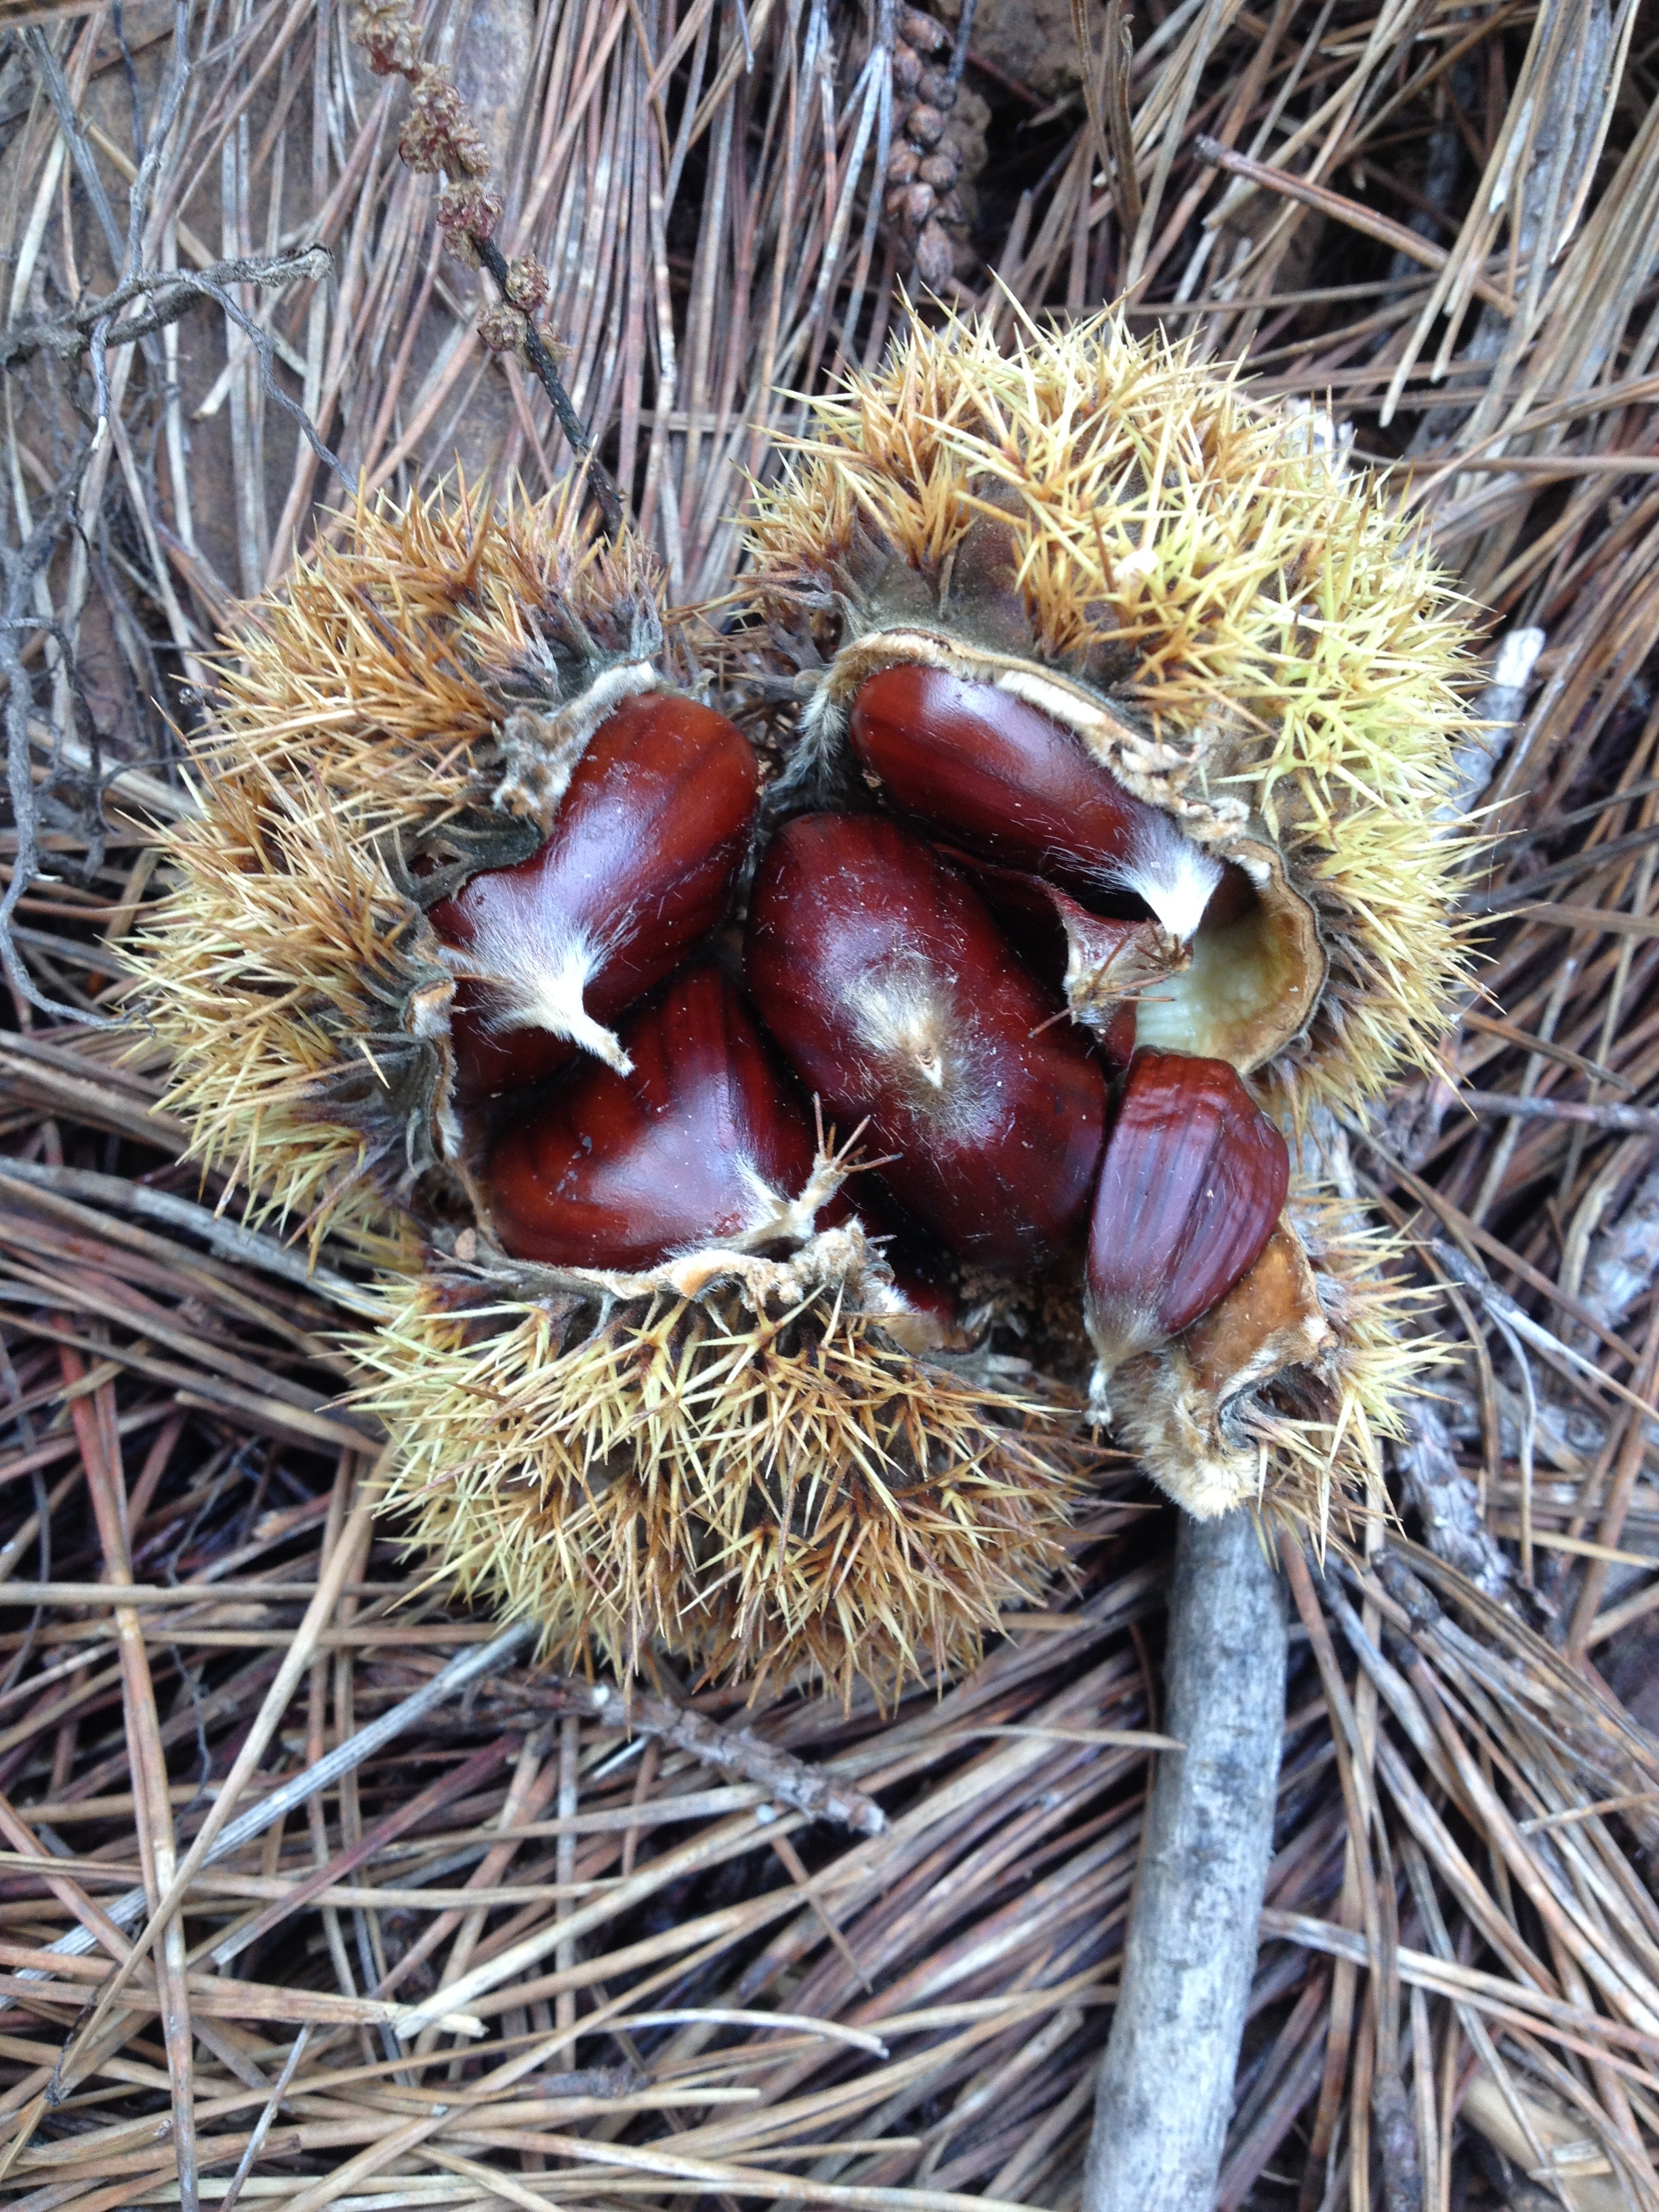
tree, branch, plant, fruit, food, produce, autumn, brown, nut, coconut, chestnut, flowering plant, land plant, nuts seeds